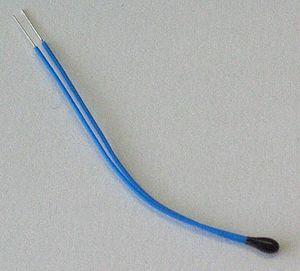
Une thermistance est l'un des principaux capteurs de température utilisés en électronique basés sur la variation de la résistance électrique en fonction de la température.